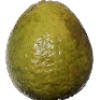
Label: Guava 1